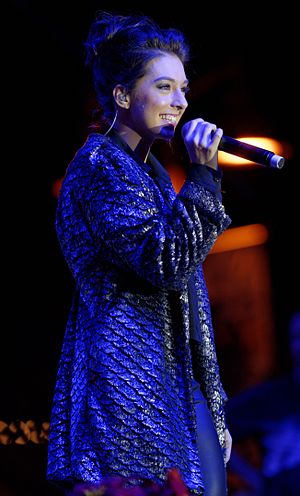
Christina Grimmie
Christina Grimmie
Christina Victoria Grimmie var en amerikansk sanger og pianist, som blev kendt gennem sin deltagelse i The Voice og sine covers af kendte sange fra musikere som Selena Gomez, Demi Lovato, Lady Gaga, Miley Cyrus, Justin Bieber, Nelly, Christina Aguilera.